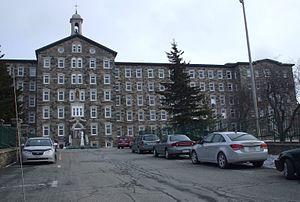
Congrégation des Sœurs de Notre-Dame du Saint-Rosaire, Rimouski.
L'archidiocèse de Rimouski a été érigé canoniquement en 1946. Il avait d'abord été érigé en diocèse en 1867. Il est situé dans la région du Bas-Saint-Laurent, au Québec. Ce diocèse, regroupe 148 000 catholiques et 134 prêtres. Une partie de son territoire a été détaché en 1882 pour former le diocèse de Baie-Comeau et un second détachement a eu lieu en 1922 pour former le diocèse de Gaspé. Le poste d'archevêque est occupé depuis le 4 mai 2015 par Mᵍʳ Denis Grondin. Mᵍʳ Bertrand Blanchet est archevêque émérite de Rimouski.
Marie-Élisabeth Turgeon est une religieuse canadienne fondatrice des sœurs de Notre Dame du saint Rosaire et vénérée comme bienheureuse par l'Église catholique.
La liste des lieux de culte du Bas-Saint-Laurent liste l'ensemble des lieux de culte situés dans la région administrative du Bas-Saint-Laurent au Québec. La grande majorité de ceux-ci sont de dénomination catholique, mais la liste inclut également des lieux de culte protestants, surtout dans les municipalités où il y a une population d'origine anglophone.